Hourglass

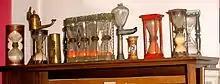
Antique sandglasses

Because of its symmetry, graphic signs resembling an hourglass are seen in the art of cultures which never encountered such objects. Vertical pairs of triangles joined at the apex are common in Native American art; both in North America, where it can represent, for example, the body of the Thunderbird or (in more elongated form) an enemy scalp, and in South America, where it is believed to represent a Chuncho jungle dweller. In Zulu textiles they symbolise a married man, as opposed to a pair of triangles joined at the base, which symbolise a married woman. Neolithic examples can be seen among Spanish cave paintings. Observers have even given the name "hourglass motif" to shapes which have more complex symmetry, such as a repeating circle and cross pattern from the Solomon Islands. Both the members of Project Tic Toc, from television series the Time Tunnel and the Challengers of the Unknown use symbols of the hourglass representing either time travel or time running out.